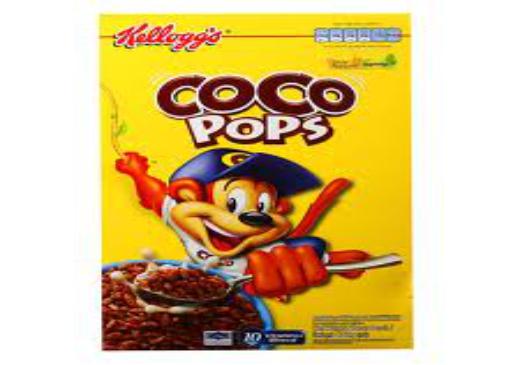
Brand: Coco Pops
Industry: Food